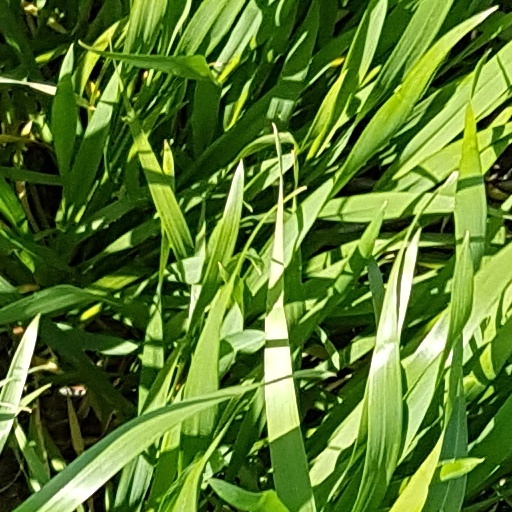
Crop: wheat